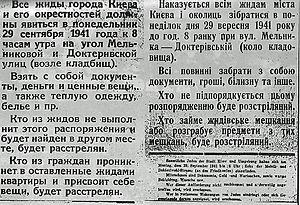
Le massacre de Babi Yar est le plus grand massacre de la Shoah ukrainienne par balles mené par les Einsatzgruppen en URSS : 33 771 Juifs furent assassinés par les nazis et leurs collaborateurs locaux, principalement le 201ᵉ bataillon Schutzmannschaft, les 29 et 30 septembre 1941 aux abords du ravin de Babi Yar.